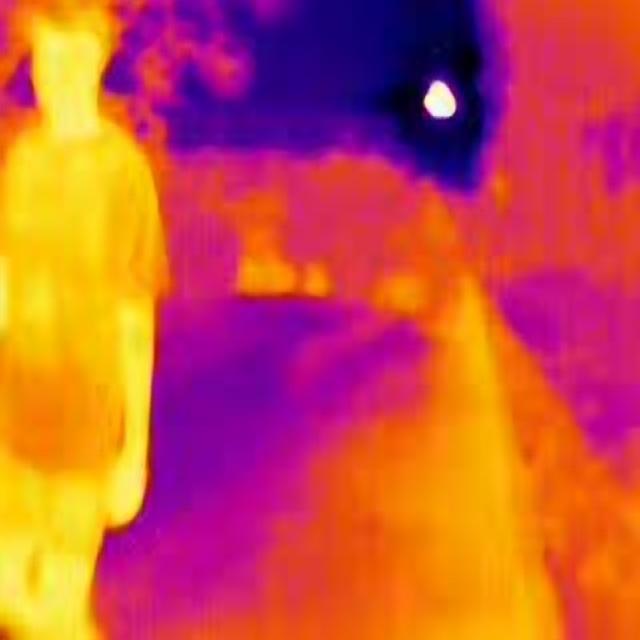
Detected objects:
label: person